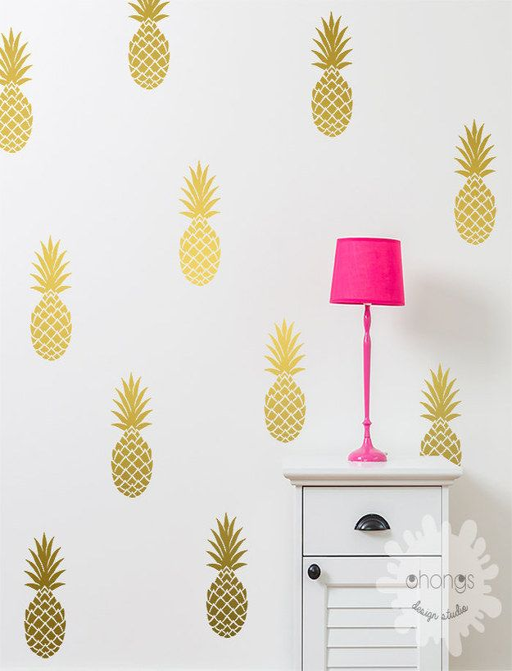
wall decals that come in different colors .